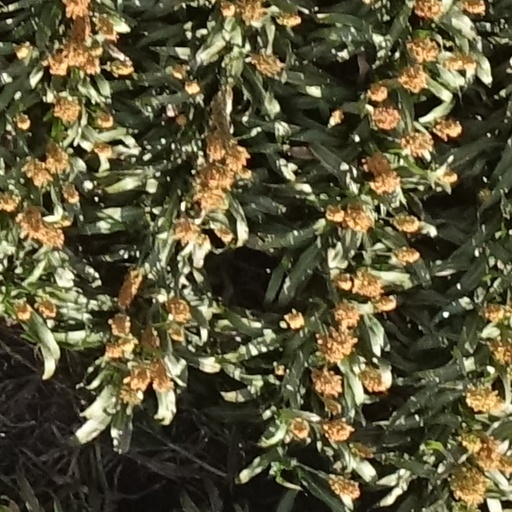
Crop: sorghum